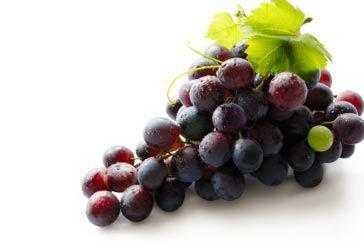
Label: Grapes